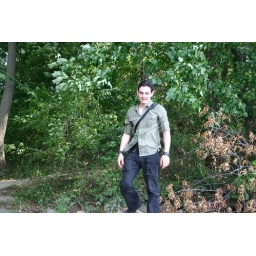
Kal by water on rocks walking and smiling